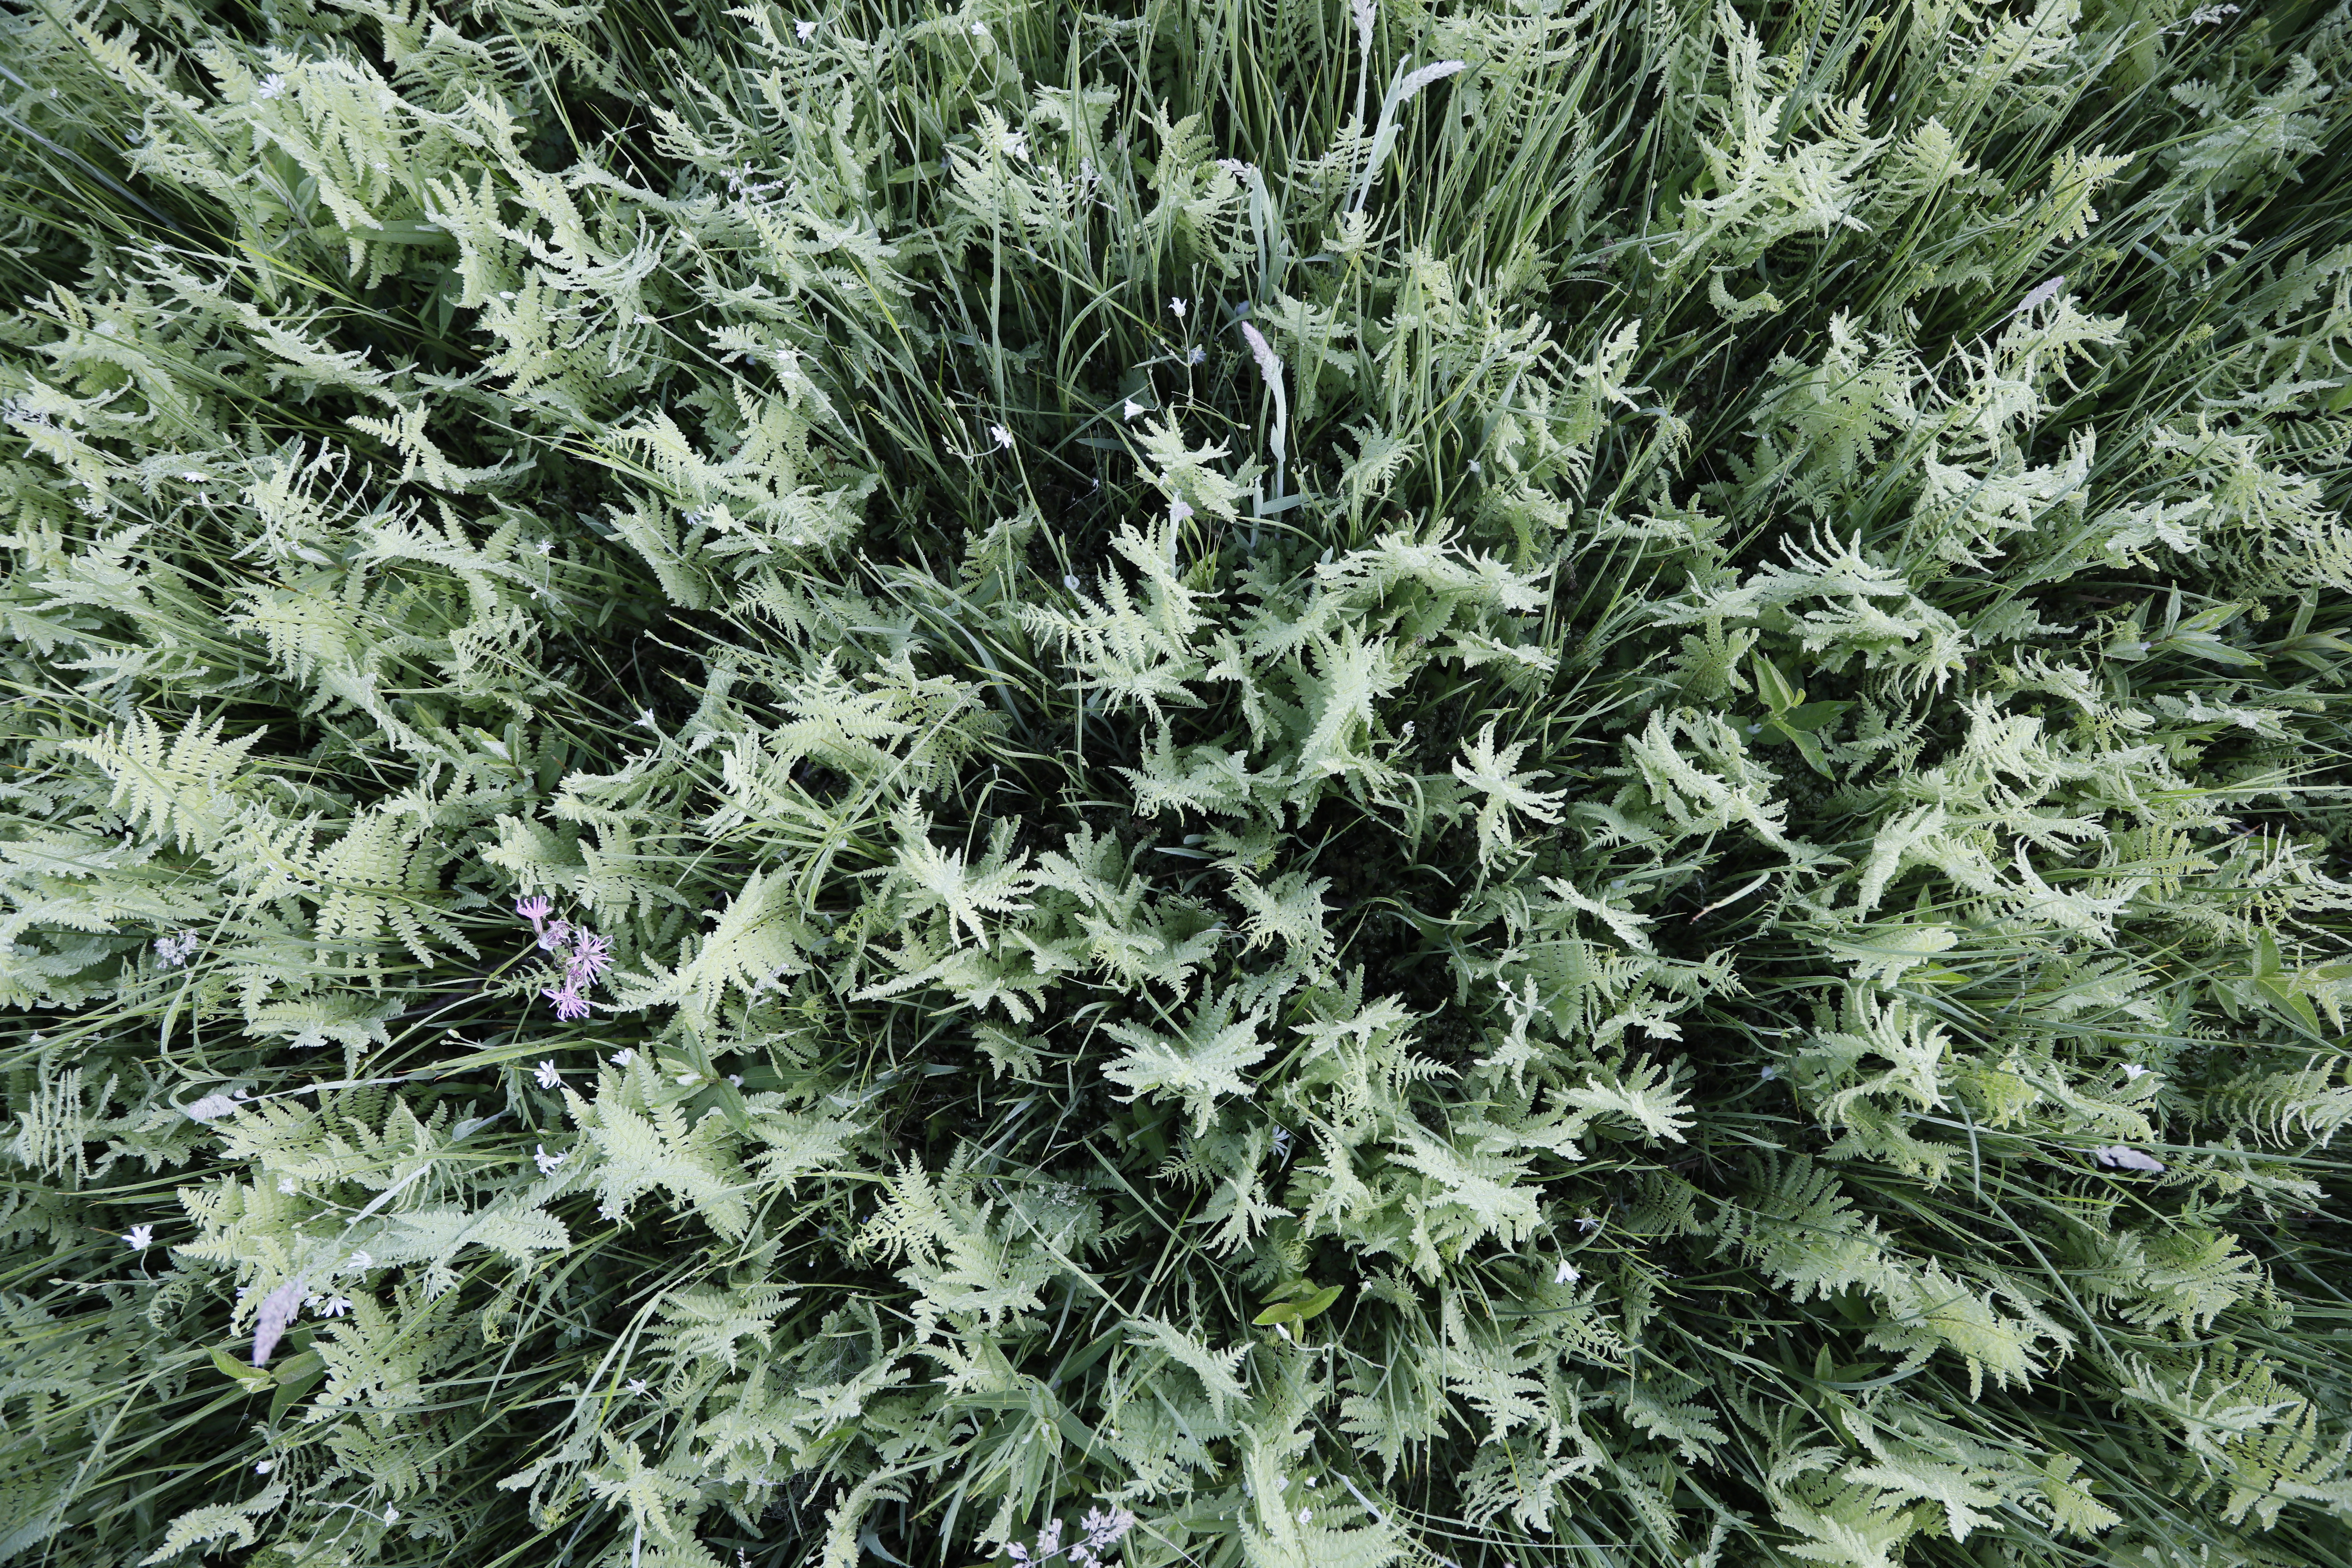
Plant species: Stellaria palustris, Silene flos-cuculi